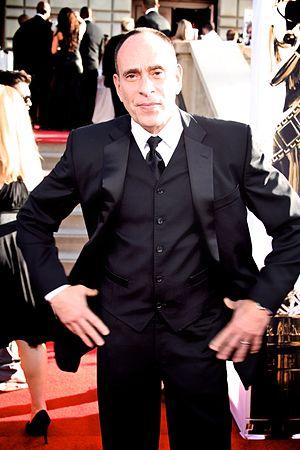
Nestor Serrano est un acteur américain né le 5 novembre 1955 dans le Bronx, New York.